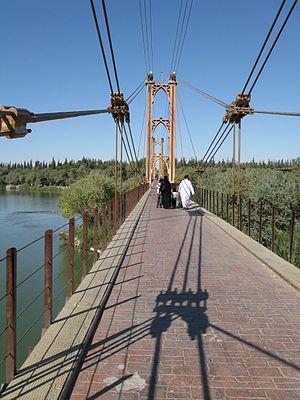
Cette liste de ponts de Syrie a pour vocation de présenter une liste de ponts remarquables de Syrie, tant par leurs caractéristiques dimensionnelles, que par leur intérêt architectural ou historique.
Gaston Leinekugel Le Cocq est un ingénieur français, né à Cambrai le 29 novembre 1867, mort à Perpezac-le-Blanc le 18 février 1965.